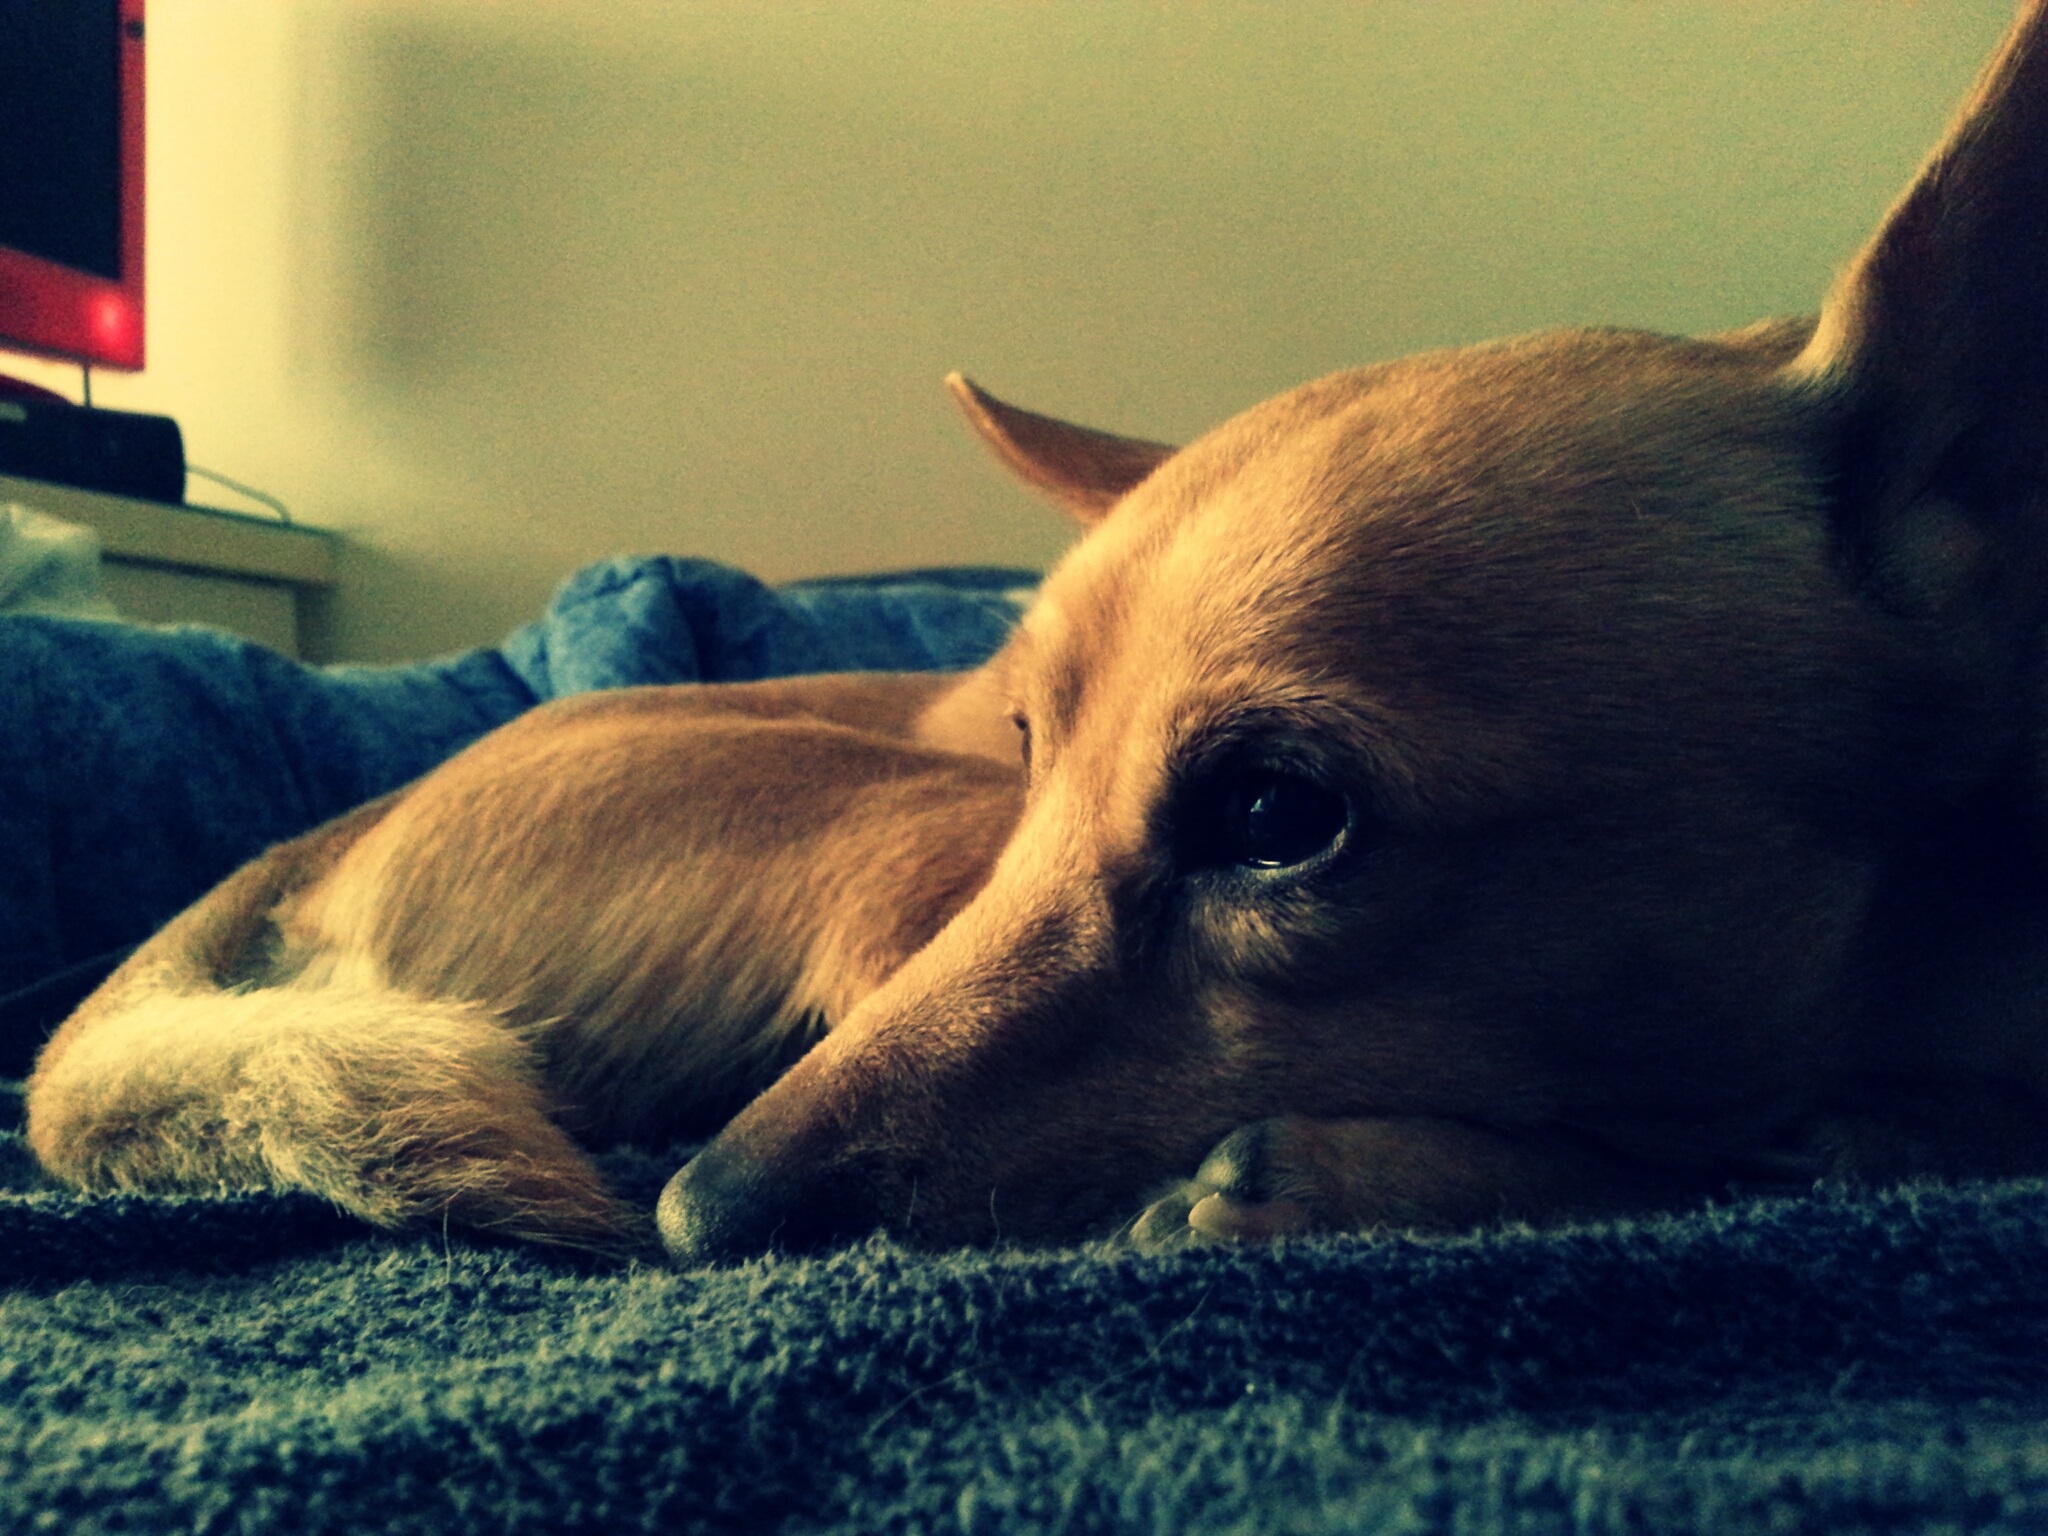
read, puppy, dog, mammal, animals, vertebrate, melancholic, dog like mammal